Florida State University

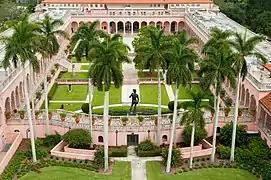
Ringling Museum of Art courtyard

Next to the Donald L. Tucker Center, the College of Law is between Jefferson Street and Pensacola Street. The College of Business is in the heart of campus near the FSU Student Union and across from the HCB Classroom Building. The science and research quad is located in the northwest quadrant of the campus. The College of Medicine, King Life Science buildings (biology) as well as the Department of Psychology are located on the west end of campus on Call Street and Stadium Drive.